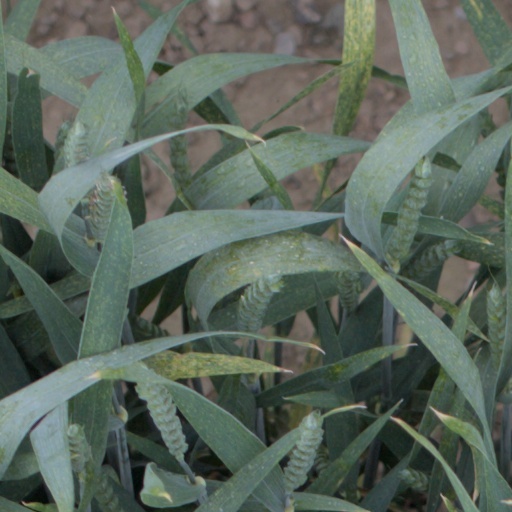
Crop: wheat